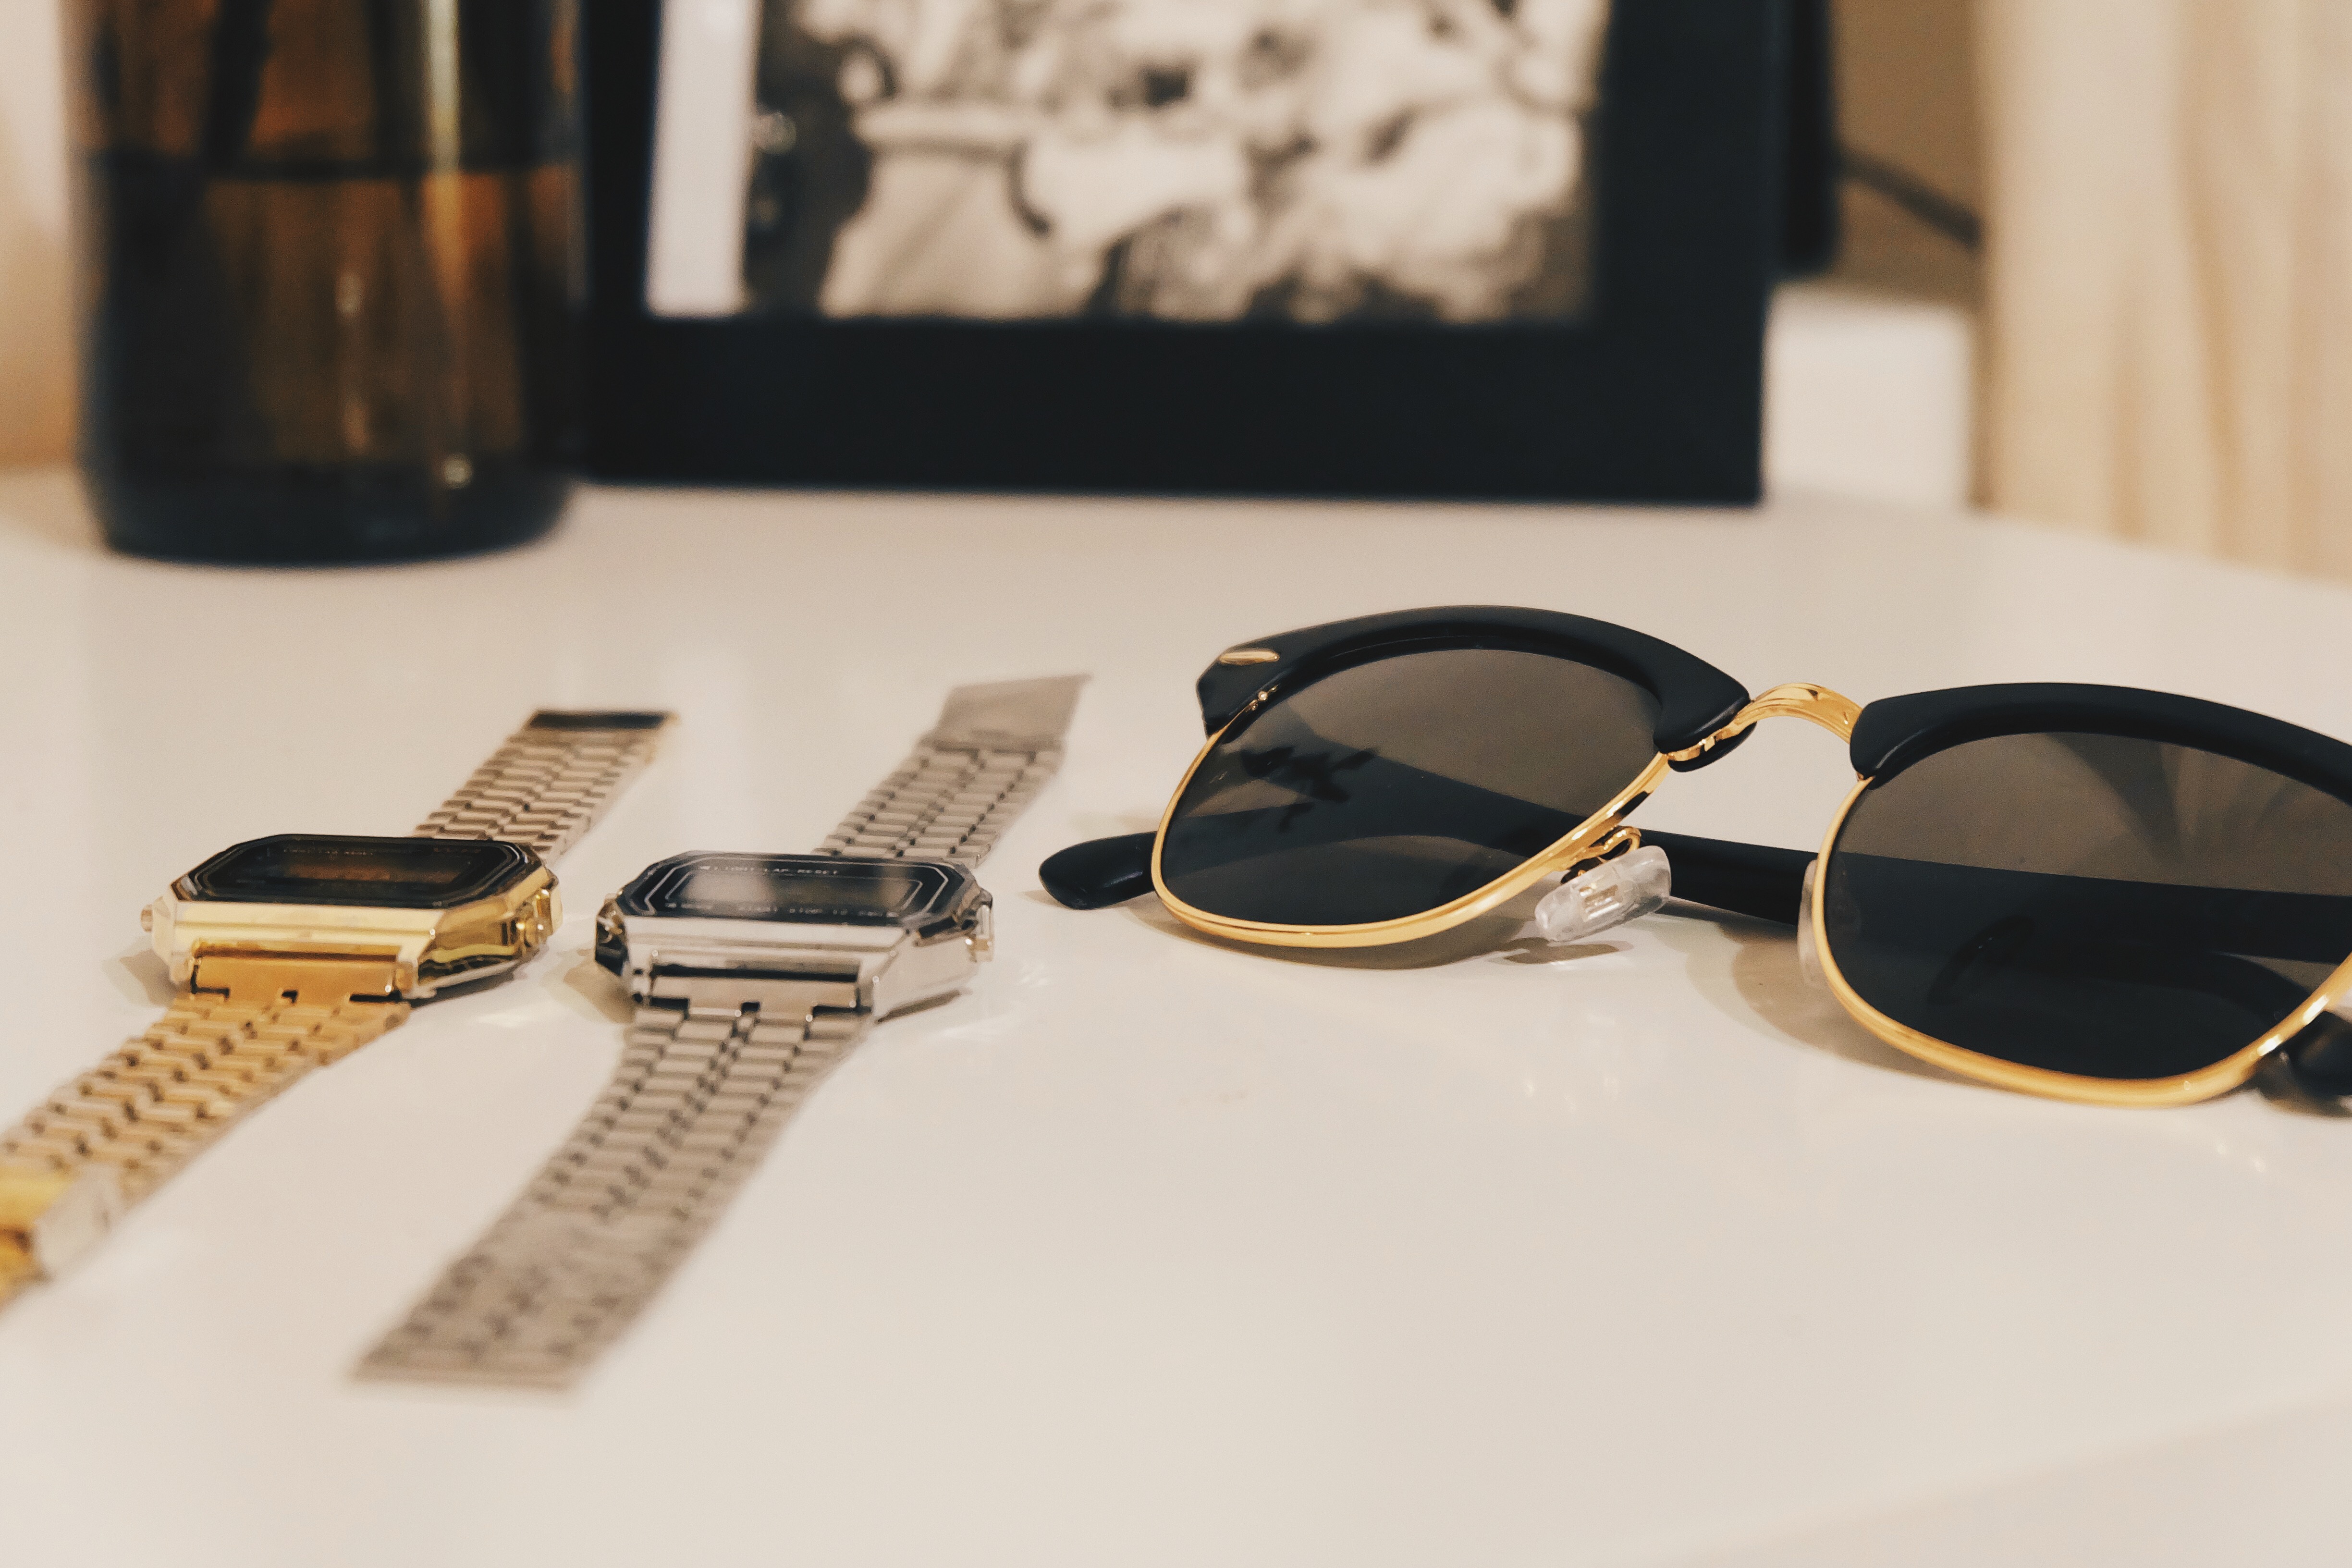
eyewear, sunglasses, glasses, personal protective equipment, goggles, vision care, fashion, Material property, Eye glass accessory, fashion accessory, Transparent material, brand, aviator sunglass